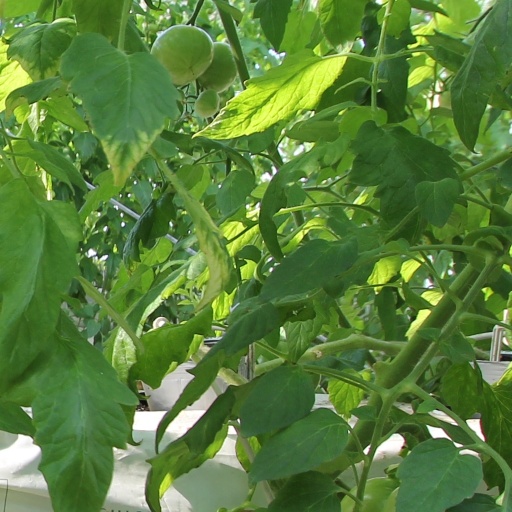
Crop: tomato